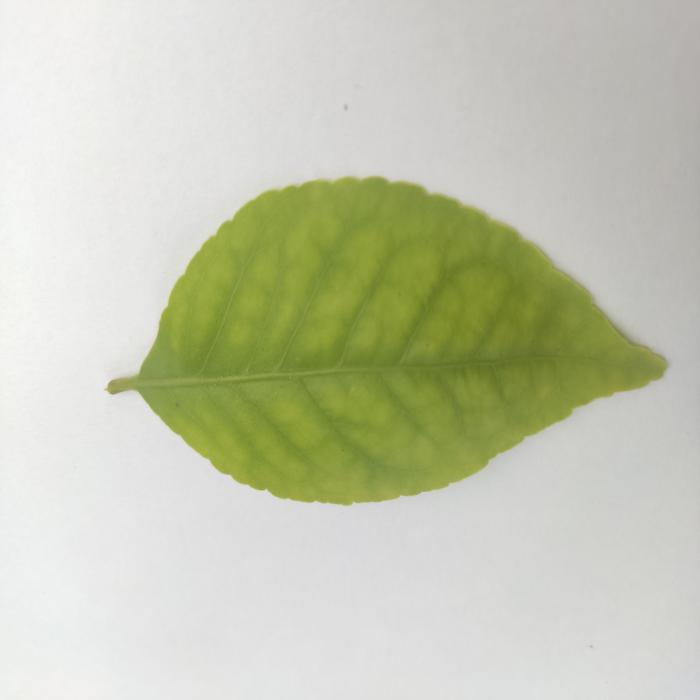
Crop: Aegle Marmelos
Leaf condition: Cercospora_Leaf